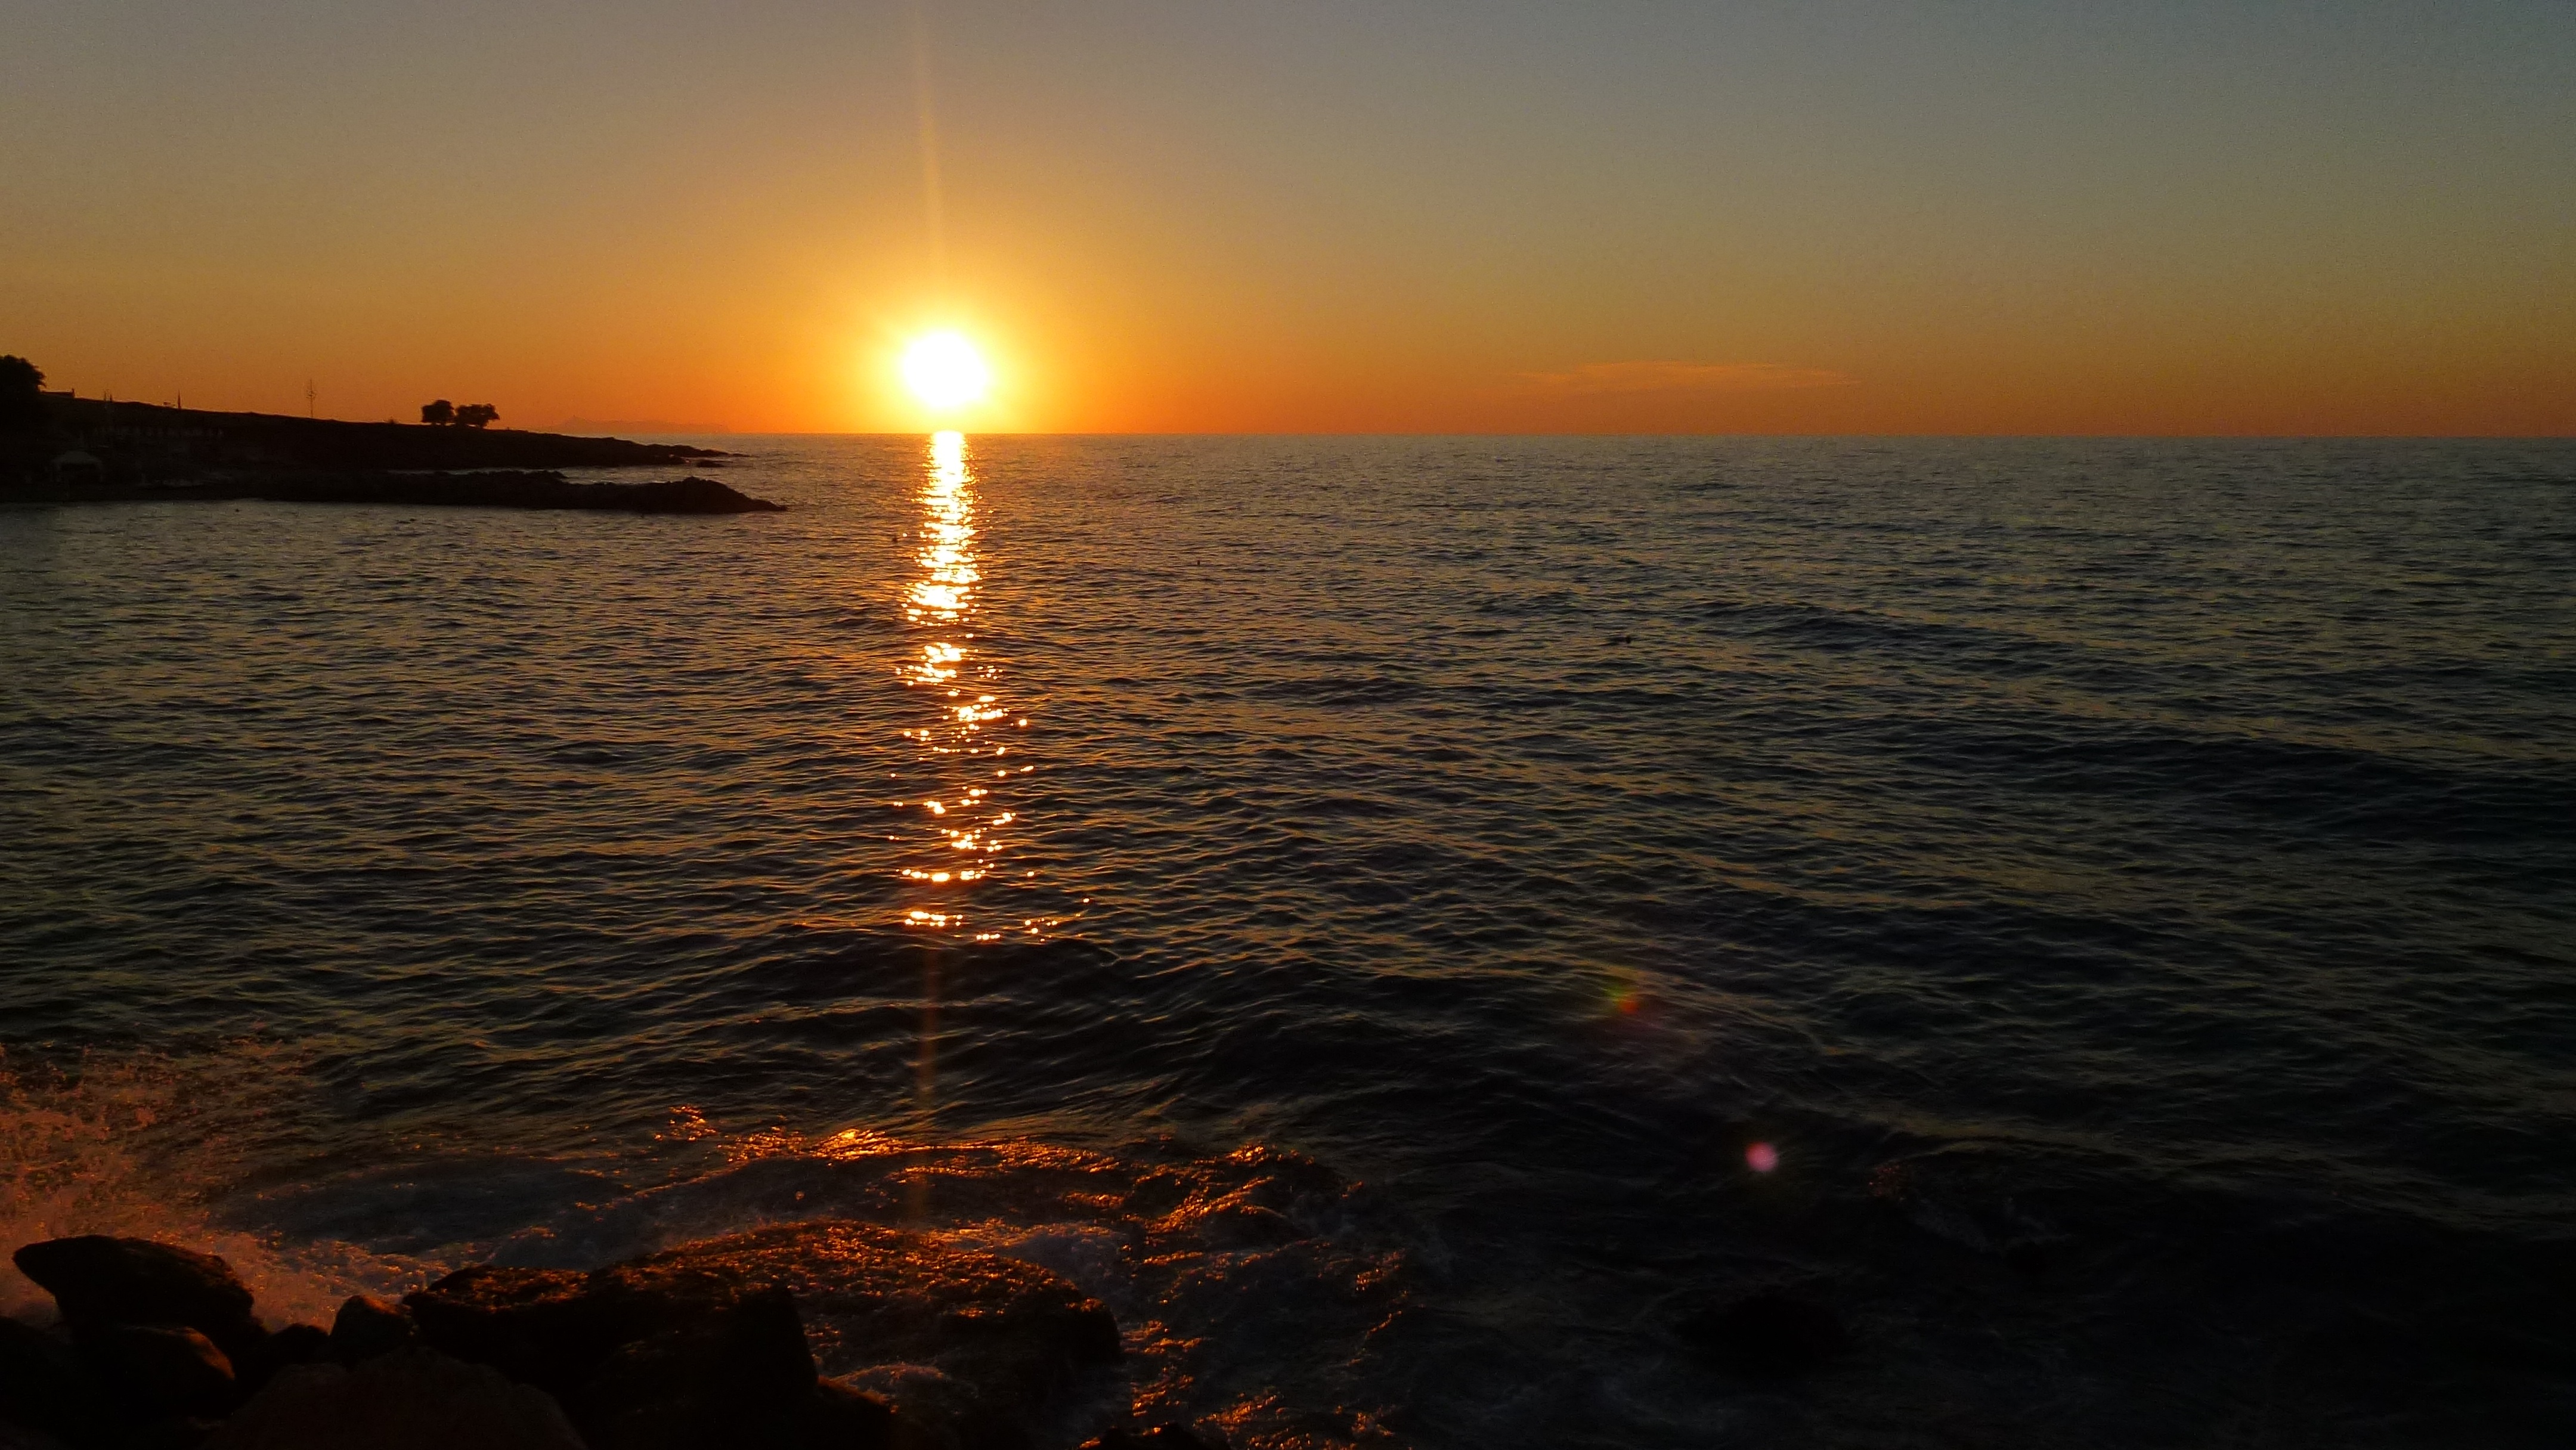
sea, coast, ocean, horizon, silhouette, sun, sunrise, sunset, sunlight, morning, shore, wave, dawn, dusk, evening, bay, romance, port, west, rays, cape, afterglow, wind wave